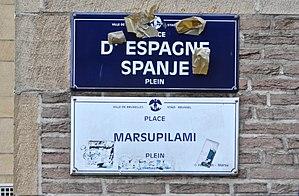
Bruxelles, plaque place d'Espagne-Spanje plein / place Marsupilami-Marsupilami plein
Le Marsupilami est un animal imaginaire créé par André Franquin en 1952, dans la série Spirou et Fantasio, avant d'accéder à sa propre série. Il est doté d'une force herculéenne et d'une queue préhensile démesurée ainsi que de toutes sortes de particularités zoologiques dévoilées au fil des albums.
La place d'Espagne est une place située à Bruxelles, en Belgique.